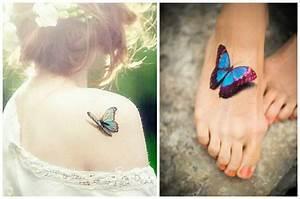
butterfly